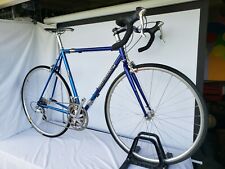
Vehicle type: Bikes